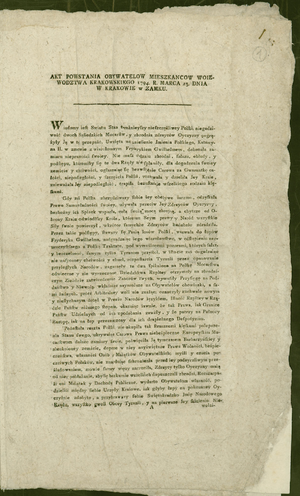
L'insurrection de Kościuszko est un soulèvement populaire mené par Tadeusz Kościuszko en 1794 pour libérer la République des Deux Nations de l'occupation russe à la suite du deuxième partage de la Pologne et de la Confédération de Targowica.